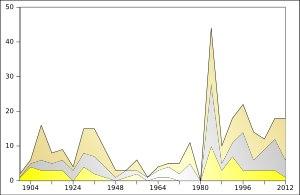
Le Canada a participé à tous les Jeux olympiques d'hiver et pratiquement à tous les Jeux olympiques d'été, excepté ceux de 1896 et de 1980, ces derniers en raison d'un boycott. Le Comité olympique canadien en est le Comité national olympique.